Sam Nujoma

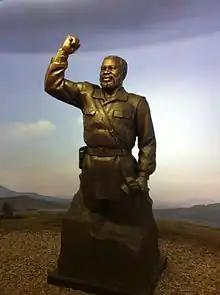
Statue of Nujoma at the Independence Memorial Museum, Windhoek

In 1998, Nujoma came to the defence of the Democratic Republic of Congo President Laurent Kabila when his rule came under threat from rebels backed by Rwanda and Uganda during the Second Congo War. Namibia became involved in the war on behalf of its commitment to the Southern African Development Community (SADC). Namibian, Angolan and Zimbabwean troops helped Kabila fend off the attacks – a move that Nujoma saw as defending the DRC's sovereignty against outside interference. Nujoma also allowed the Angolan military to use Namibian territory to launch attacks on UNITA during the Angolan Civil War, which resulted in UNITA launching cross-border attacks that resulted in civilian deaths. He also oversaw the suppression of the Caprivi conflict in August 1999, during which a state of emergency was declared.